House of Dracula

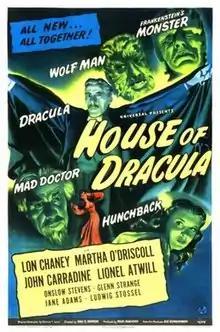
Theatrical release poster

House of Dracula is a 1945 American horror film released and distributed by Universal Pictures. Directed by Erle C. Kenton, the film features several Universal Horror properties meeting as they had done in the 1944 film "House of Frankenstein". The film is set at the castle home of Dr. Franz Edelmann, who is visited first by Count Dracula and later by Larry Talbot, the Wolf Man, who are trying to cure their vampirism and lycanthropy, respectively. Talbot is eventually cured, which leads him to discover the body of Frankenstein's monster in a cave below the base of the castle. Edelemann takes the monster's body back to his laboratory but finds Count Dracula has awakened and by attacking his assistants, he captures Edelmann and forces a reverse blood transfusion, which gives Edelmann a split personality and makes him a killer.